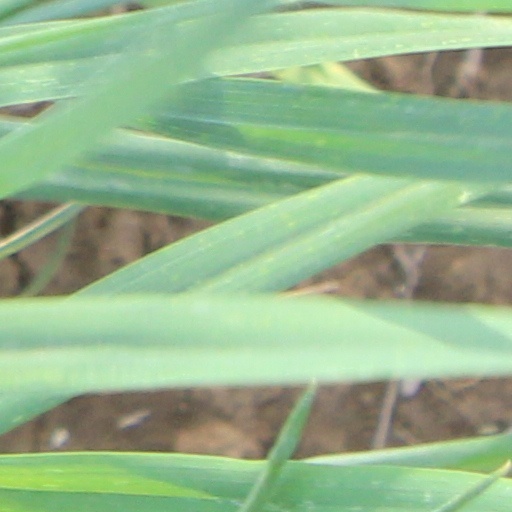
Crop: wheat